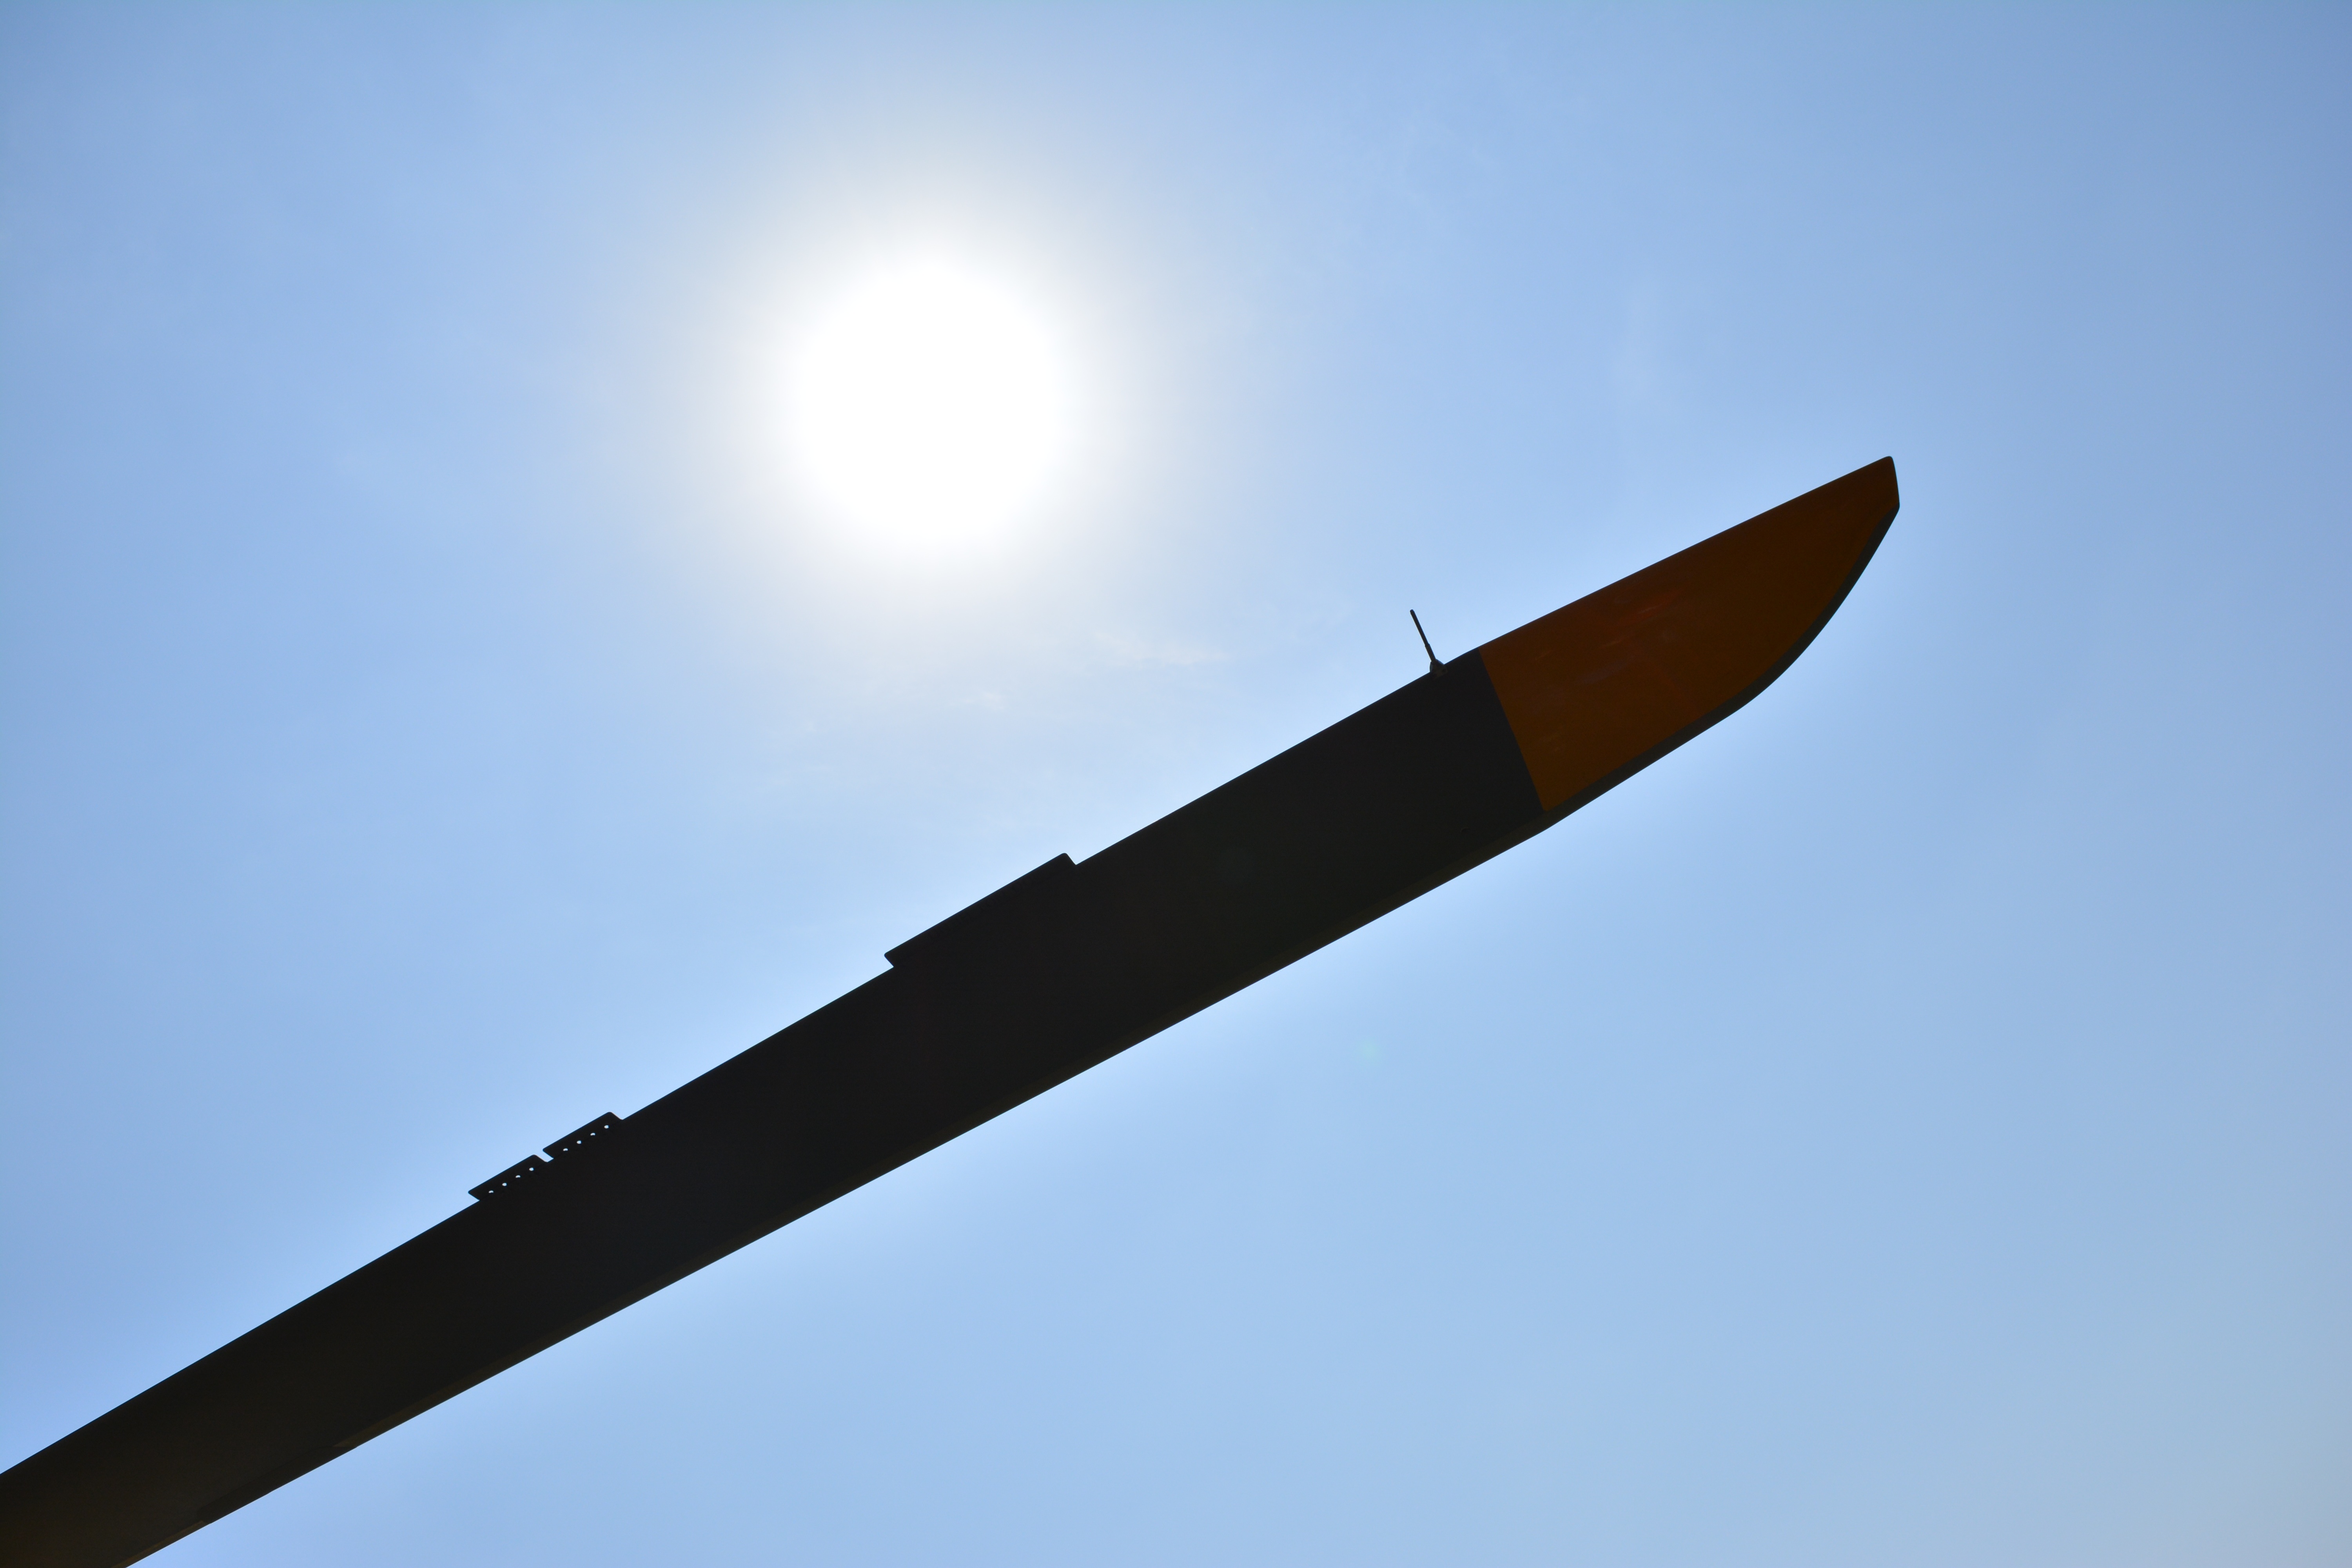
wing, sky, airplane, aircraft, vehicle, flight, blue, weapon, rocket, missile, atmosphere of earth